Valery Ryumin

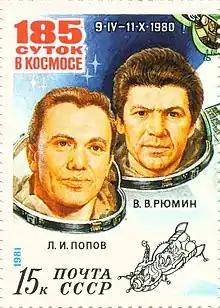
Leonid Popov and Valery Ryumin on USSR postage stamp, 1981

From 1981 to 1989, Ryumin was flight director for the Salyut 7 space station and the Mir space station. Since 1992, he was the Director of the Russian portion of the Shuttle-Mir and NASA-Mir program.